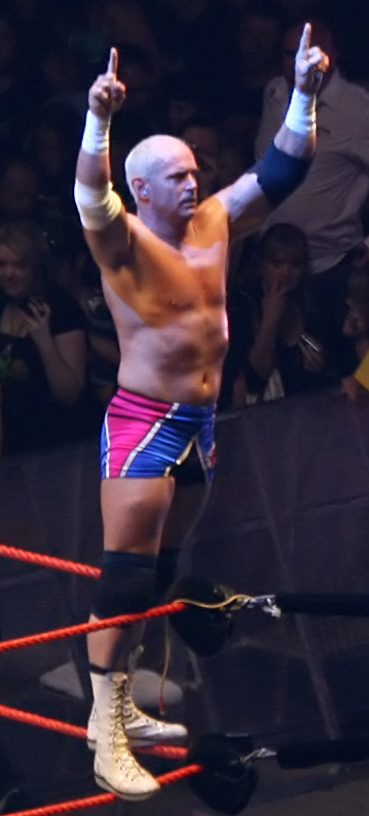
ฮาร์ดคอร์ ฮอลลี

|name = Hardcore Holly
|birthname = Robert William Howard
|image = Bob-Holly-Entrance-crop,-RLA-Melb-10.11.2007.jpg
|names = Bob HollyBob HowardBombastic BobHardcore HollyThurman "Sparky" Plugg
|height = 6 ft 0 in
|weight = 235 lb
|birth_place = Glendale, California, United States
|resides = Dubuque, Iowa, United States
|billed = Mobile, Alabama
|trainer = Bob SweetanRip Tyler
|children = 1
|debut = 1987
รอเบิร์ต วิลเลียม ฮาเวิร์ด จุเนียร์ (Robert William Howard Jr.) เกิด 29 มกราคม ค.ศ. 1963 เป็นนักมวยปล้ำอาชีพชาวอเมริกันที่เซ็นสัญญาให้กับ WWE ภายใต้ชื่อบนสังเวียนว่า เธอร์แมน "สปาร์กี" ปลัก (Thurman "Sparky" Plugg), บ็อบ "สปาร์ก ปลัก" ฮอลลี (Bob "Spark Plug" Holly), บอมบาสติก บ็อบ (Bombastic Bob) และ ฮาร์ดคอร์ ฮอลลี‎ (Hardcore Holly) เริ่มทำงานให้กับ WWE ตั้งแต่ปี 1995 จนถึงปี 2007 เขาได้จับคู่แท็กทีมกับโคดี โรดส์คว้าแชมป์โลกแท็กทีม 1 สมัย แต่ก็ถูกหักหลังโดยโคดี และเสียแชมป์ให้กับเท็ด ดีบีอาซีคู่แท็กทีมคนใหม่ของโคดี ปัจจุบันได้ลาออกจาก WWE แล้ว
== แชมป์และรางวัล ==
*Kamikaze Pro
**KP Championship (1 time)
*Pro Wrestling Illustrated
**PWI ranked him #41 of the top 500 best singles wrestlers in the PWI 500 in 2000
**PWI ranked him #391 of the 500 best singles wrestlers of the PWI Years in 2003
*WWE|World Wrestling Federation / Entertainment
**WWE Hardcore Championship|WWF Hardcore Championship (List of WWE Hardcore Champions|6 times)
**NWA World Tag Team Championship (List of NWA World Tag Team Champions|1 time) – with Mike Polchlopek|Bodacious Bart
**World Tag Team Championship (WWE)|World Tag Team Championship (List of World Tag Team Champions (WWE)|3 times) – with Sean Waltman|The 1–2–3 Kid (1), Crash Holly (1) and Cody Rhodes (1)
*World Wrestling Organization
**WWO Tag Team Championship (1 time) – with Ron Starr
**WWO United States Heavyweight Championship (1 time)
== บรรณานุกรม ==
*"The Hardcore Truth: The Bob Holly Story" (2013) (with Ross Williams)
== ผลงานแสดง ==
== อ้างอิง ==
== แหล่งข้อมูลอื่น ==
*
* "The Hardcore Truth" at Google Books
*
*
Navboxes|
หมวดหมู่:นักมวยปล้ำอาชีพชาวอเมริกัน
หมวดหมู่:นักมวยปล้ำอาชีพจากรัฐไอโอวา
หมวดหมู่:บุคคลจากรัฐแอละแบมา
หมวดหมู่:บุคคลจากรัฐออริกอน